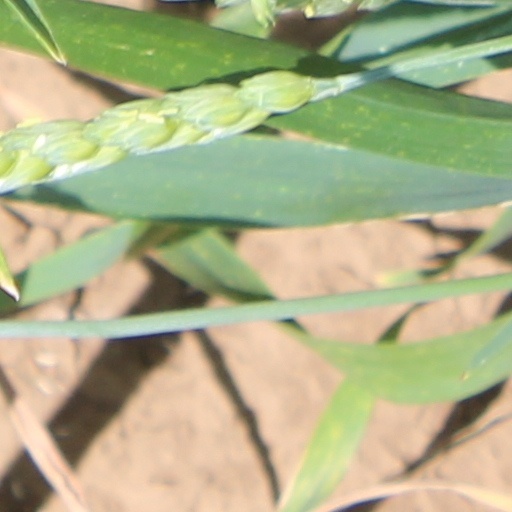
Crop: wheat